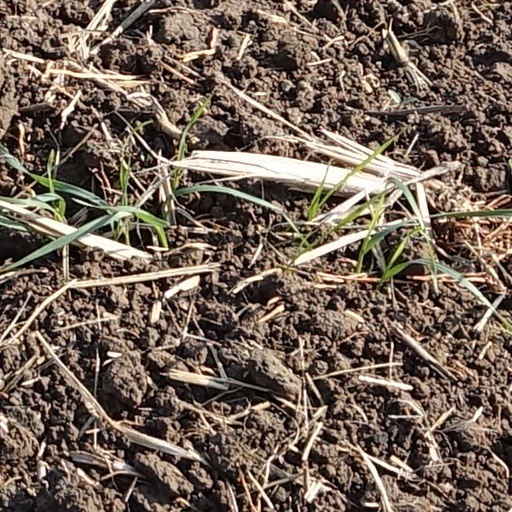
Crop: wheat